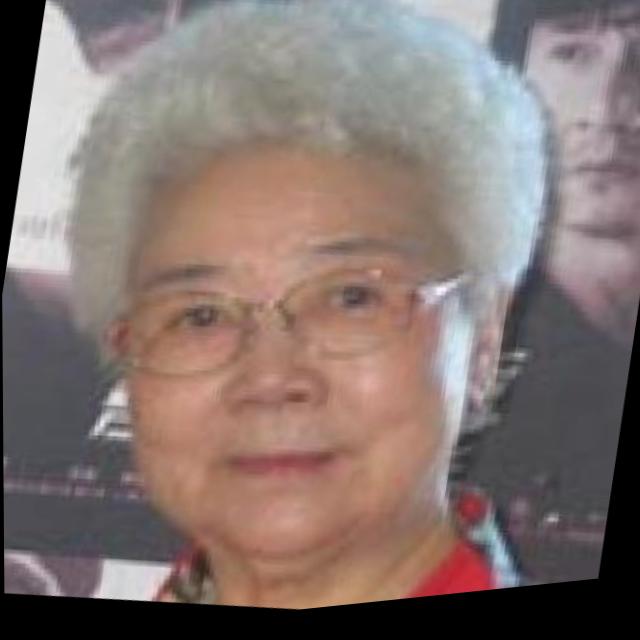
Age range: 65+